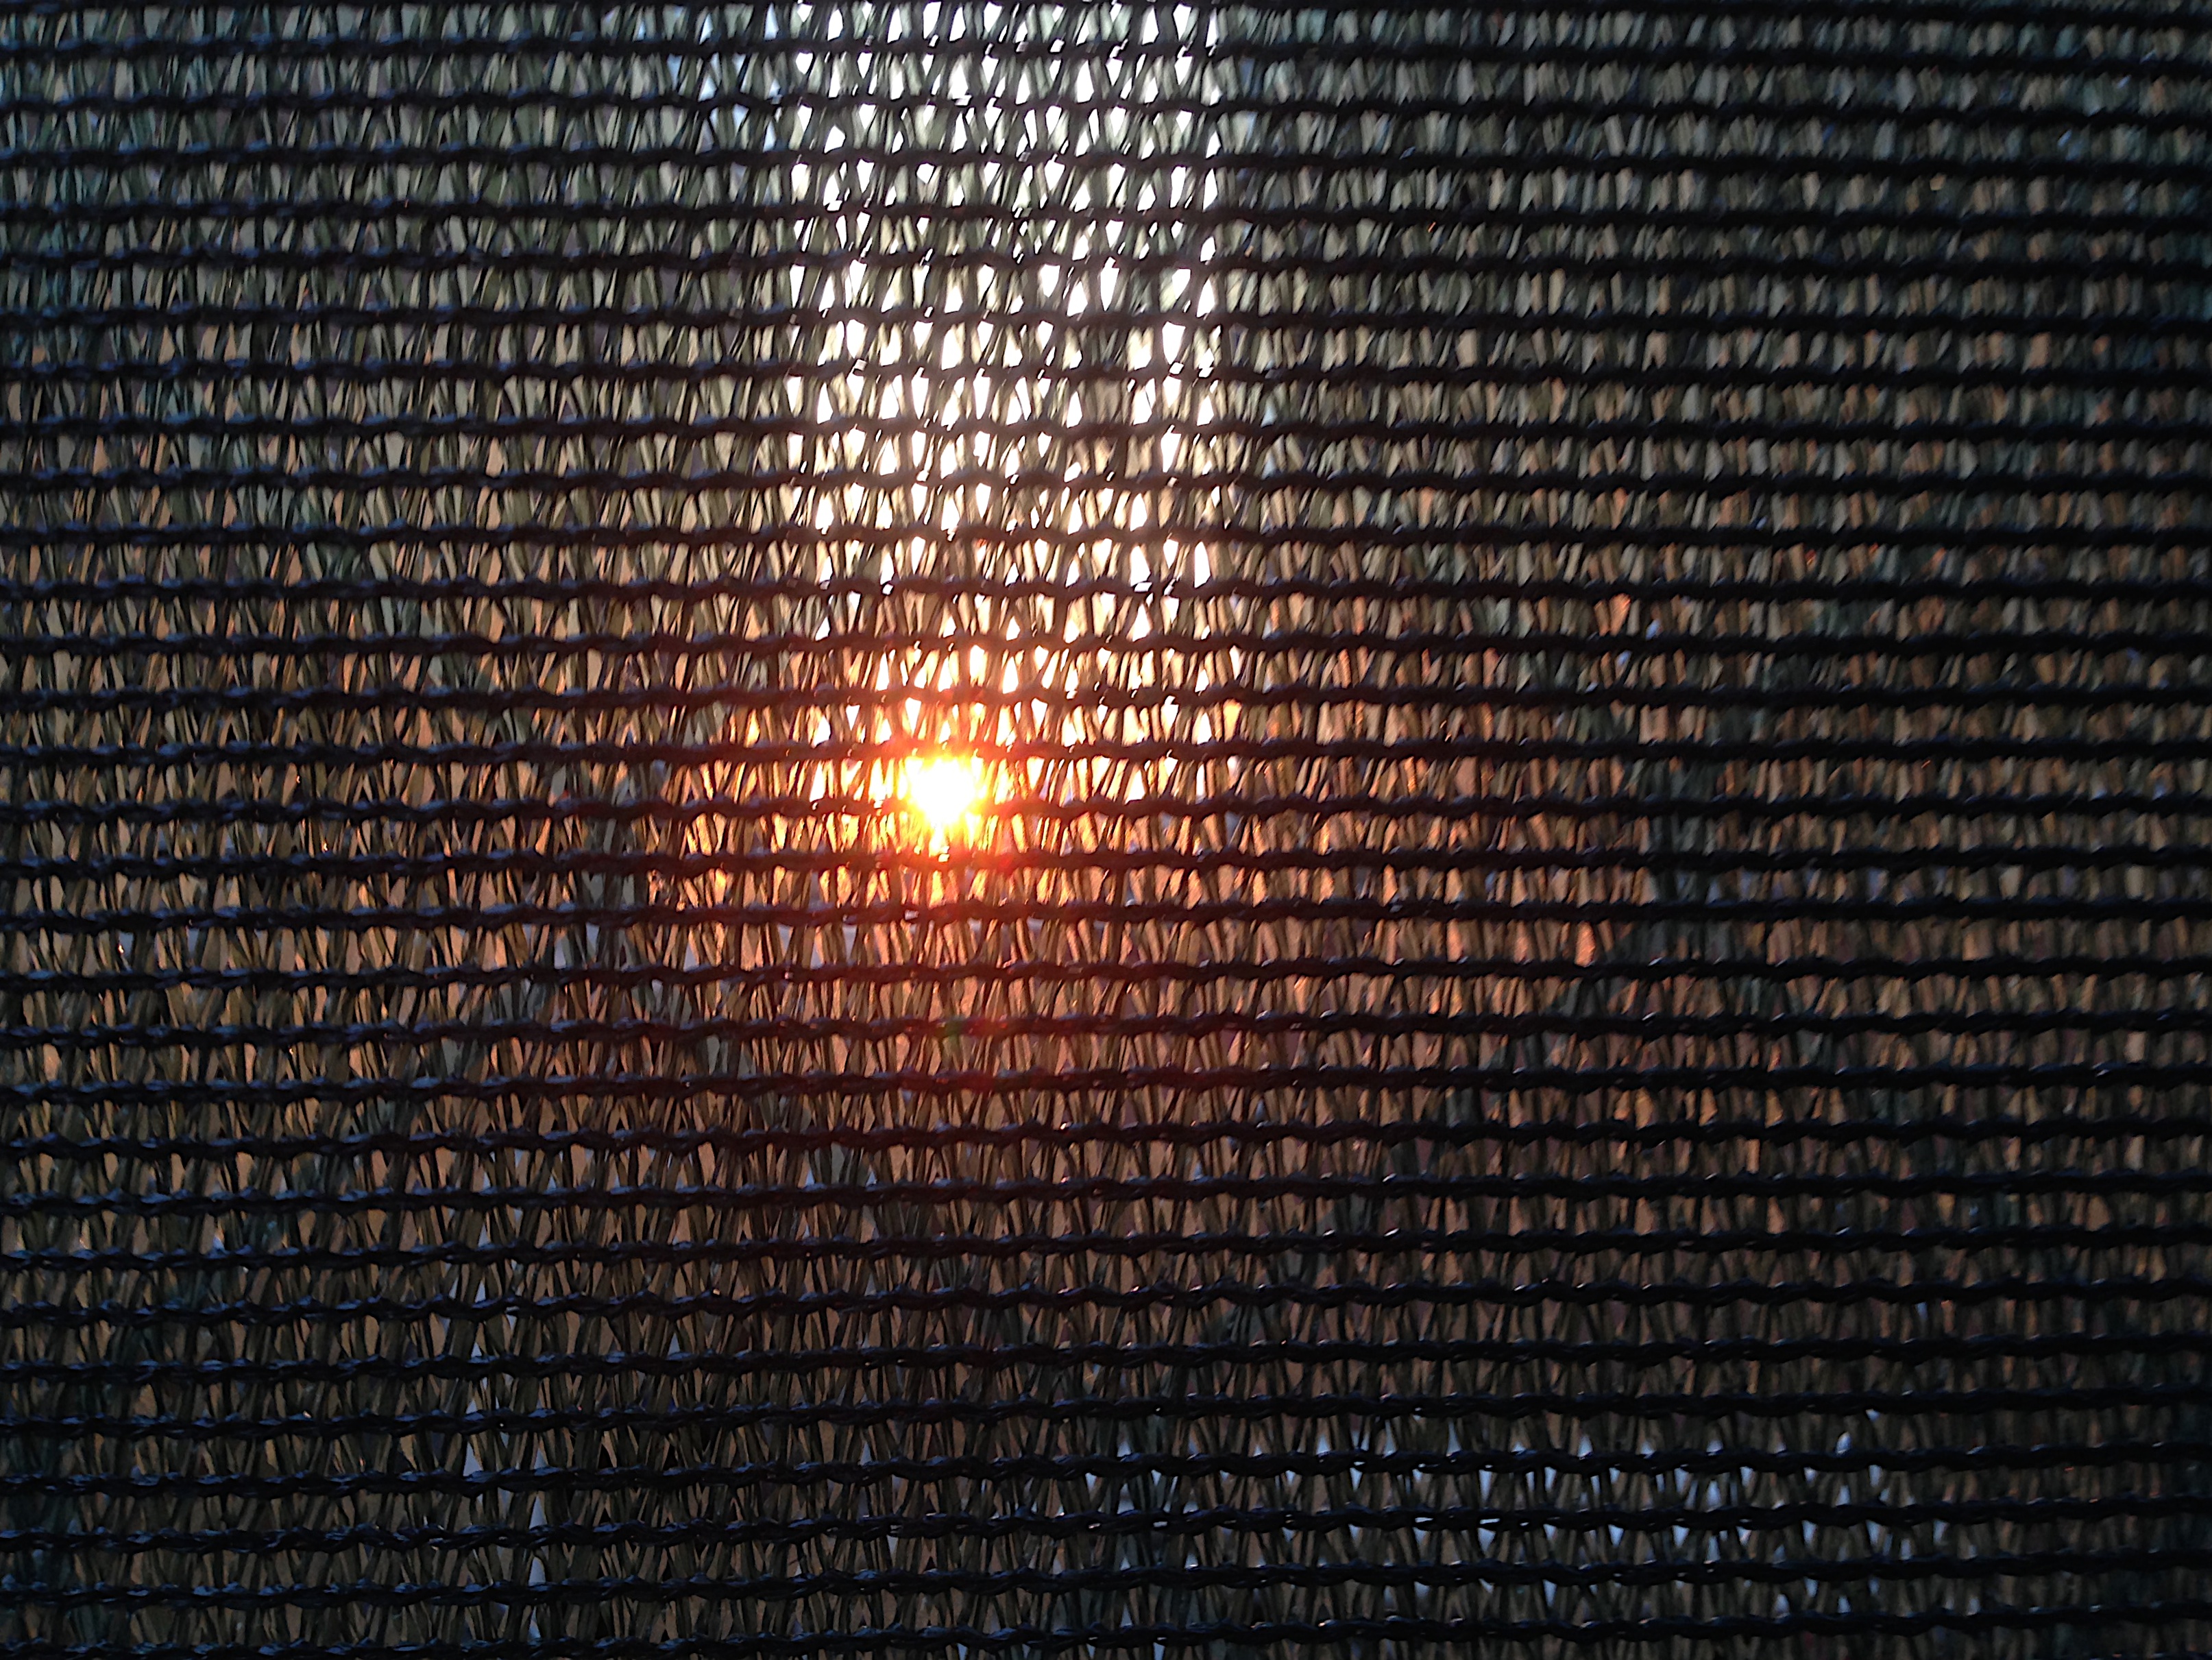
texture, pattern, line, circle, font, design, text, shape, screenshot, flooring, computer wallpaper